Cigars of the Pharaoh

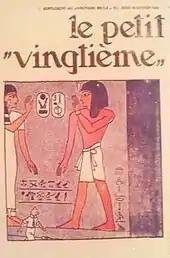
"Cigars" on the front of "Le Petit Vingtième"; the frieze is based on an example in the Louvre.

On 24 November 1932, "Le Petit Vingtième" published a fictional interview between Jamin and Tintin in which the reporter announced that he would be travelling to China via Egypt, India, Ceylon, and Indochina. Later on 8 December, the story began serialisation in the supplement under the title of "The Adventures of Tintin, Reporter, in the Orient". As the story began in Egypt rather than China, Hergé briefly renamed the story to "The Cairo Affair". The story was not following any plan or pre-written plot, with Hergé as usual devising the story on a week-by-week basis.